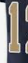
Number: 1